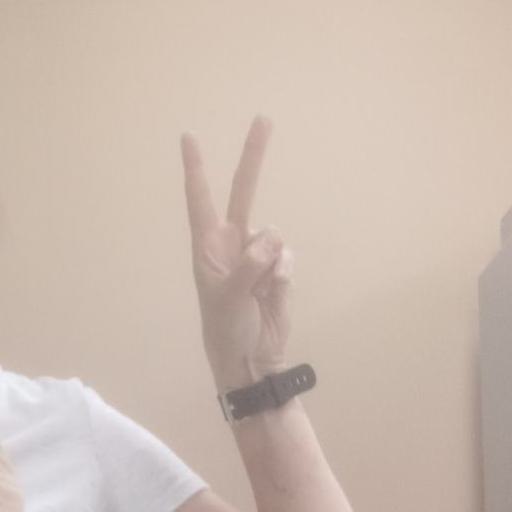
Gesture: peace